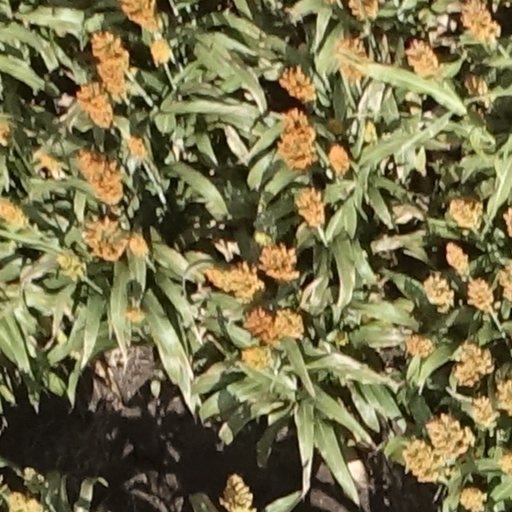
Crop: sorghum